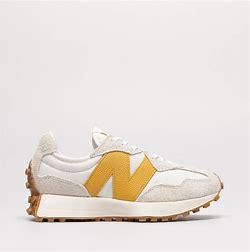
Brand: New
Model: Balance 327